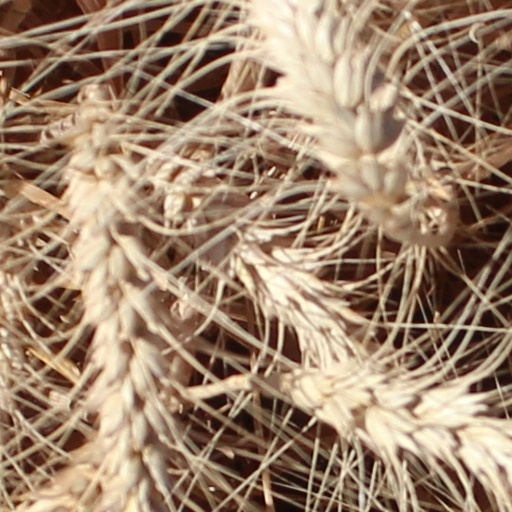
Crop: wheat